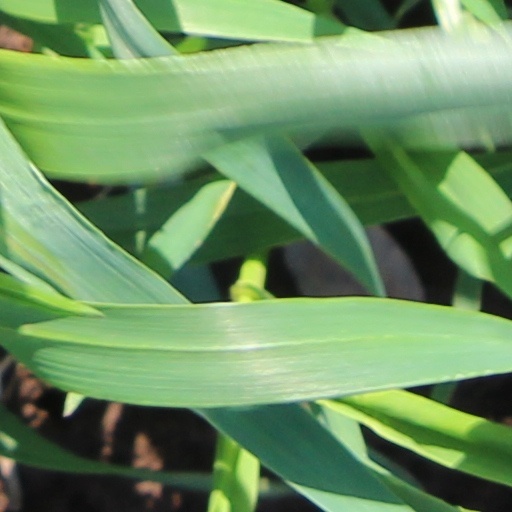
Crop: wheat